Peter Axel Johnson House

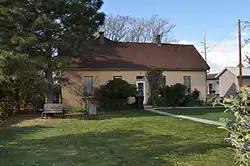

The Peter Axel Johnson House at 1075 N. 100 East in Pleasant Grove, Utah was built in 1876. It includes both Greek Revival architecture and Scandinavian pair-house architecture. The house is a one and half story stone house. It was built by Peter Axel Johnson, a Mormon who emigrated from Sweden.